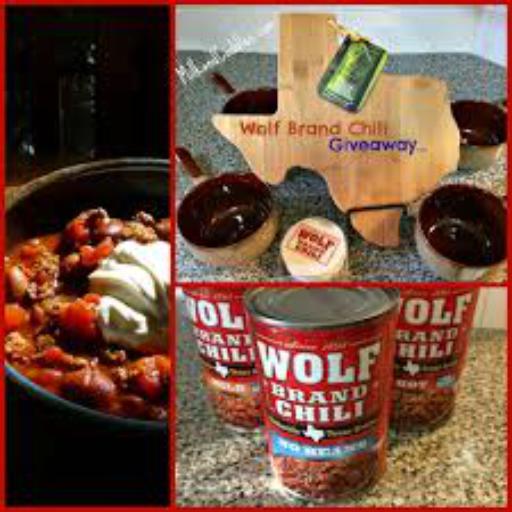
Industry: Food